Dark Cloud

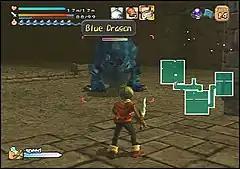
In-game screenshot, showing Toan fighting a dragon in one of the game's dungeons

"Dark Cloud" is an action role-playing game played from a third-person perspective, in which the player moves through procedurally-generated dungeons, battling monsters and collecting items. On random dungeon levels, the player may have the option of entering a separate "back door" area which contains stronger monsters and rarer treasure. Although the majority of combat involves real time hack and slash, the player will occasionally "Duel" an enemy. In this type of battle, the player must correctly press a sequence of buttons, similar to a quick time event. Whilst in dungeons, the player has both a health meter and a thirst meter. The thirst meter gradually decreases over time, and when fully depleted, it causes the health meter to begin to decrease. To prevent the thirst meter from depleting, the player must drink water or step into one of the pools found in many dungeon levels.